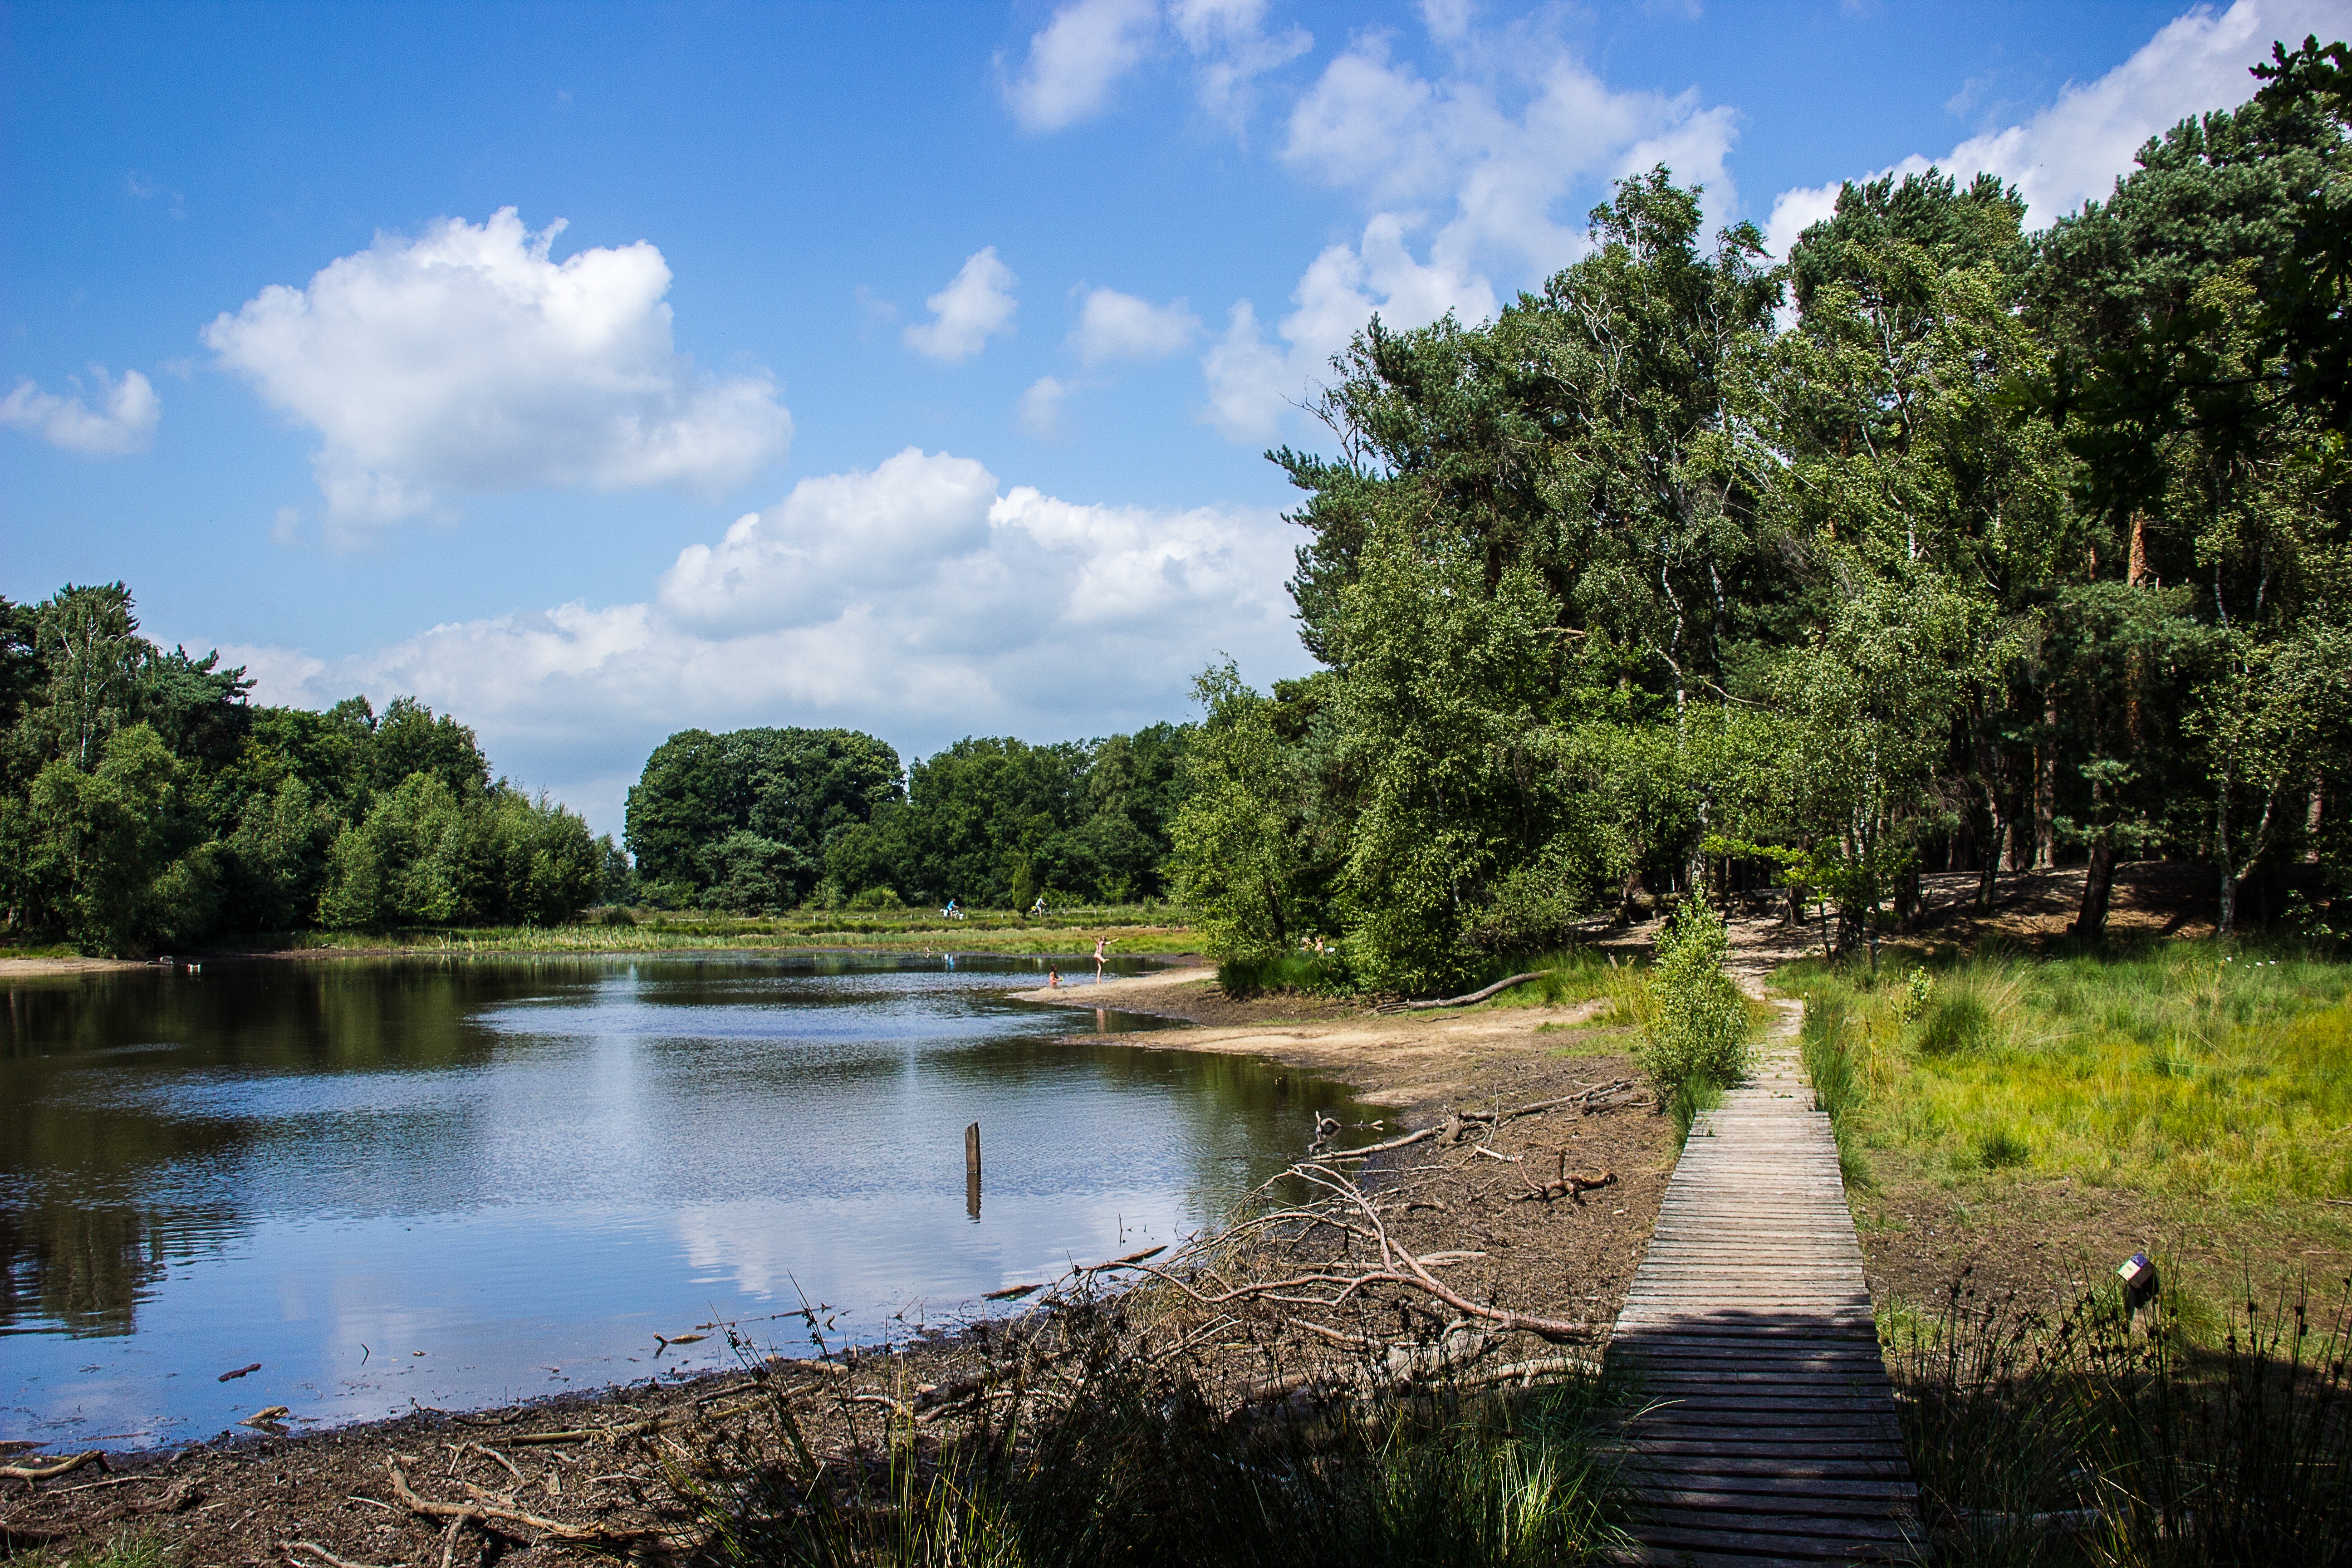
landscape, tree, water, nature, forest, lake, river, pond, reflection, park, reservoir, waterway, body of water, clouds, wetland, habitat, rural area